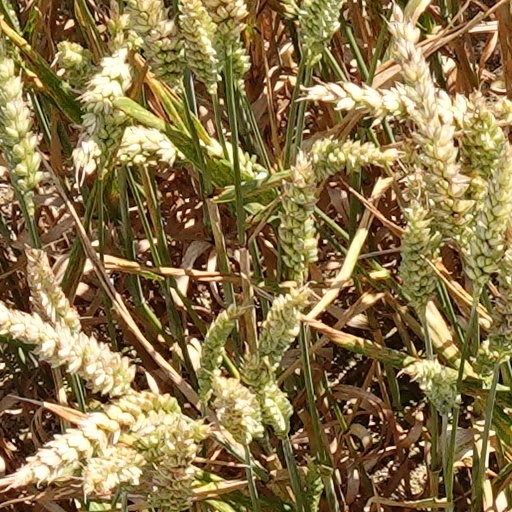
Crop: wheat